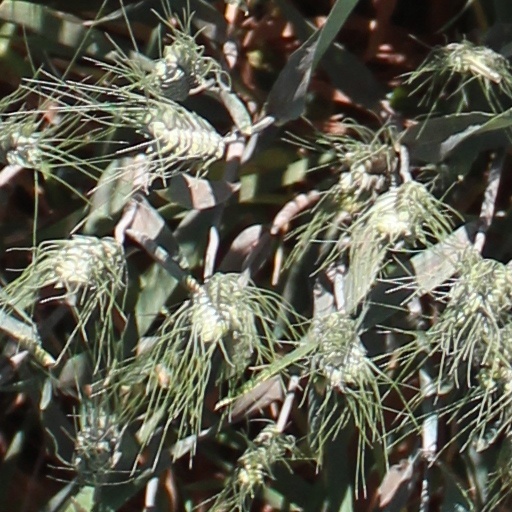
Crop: wheat